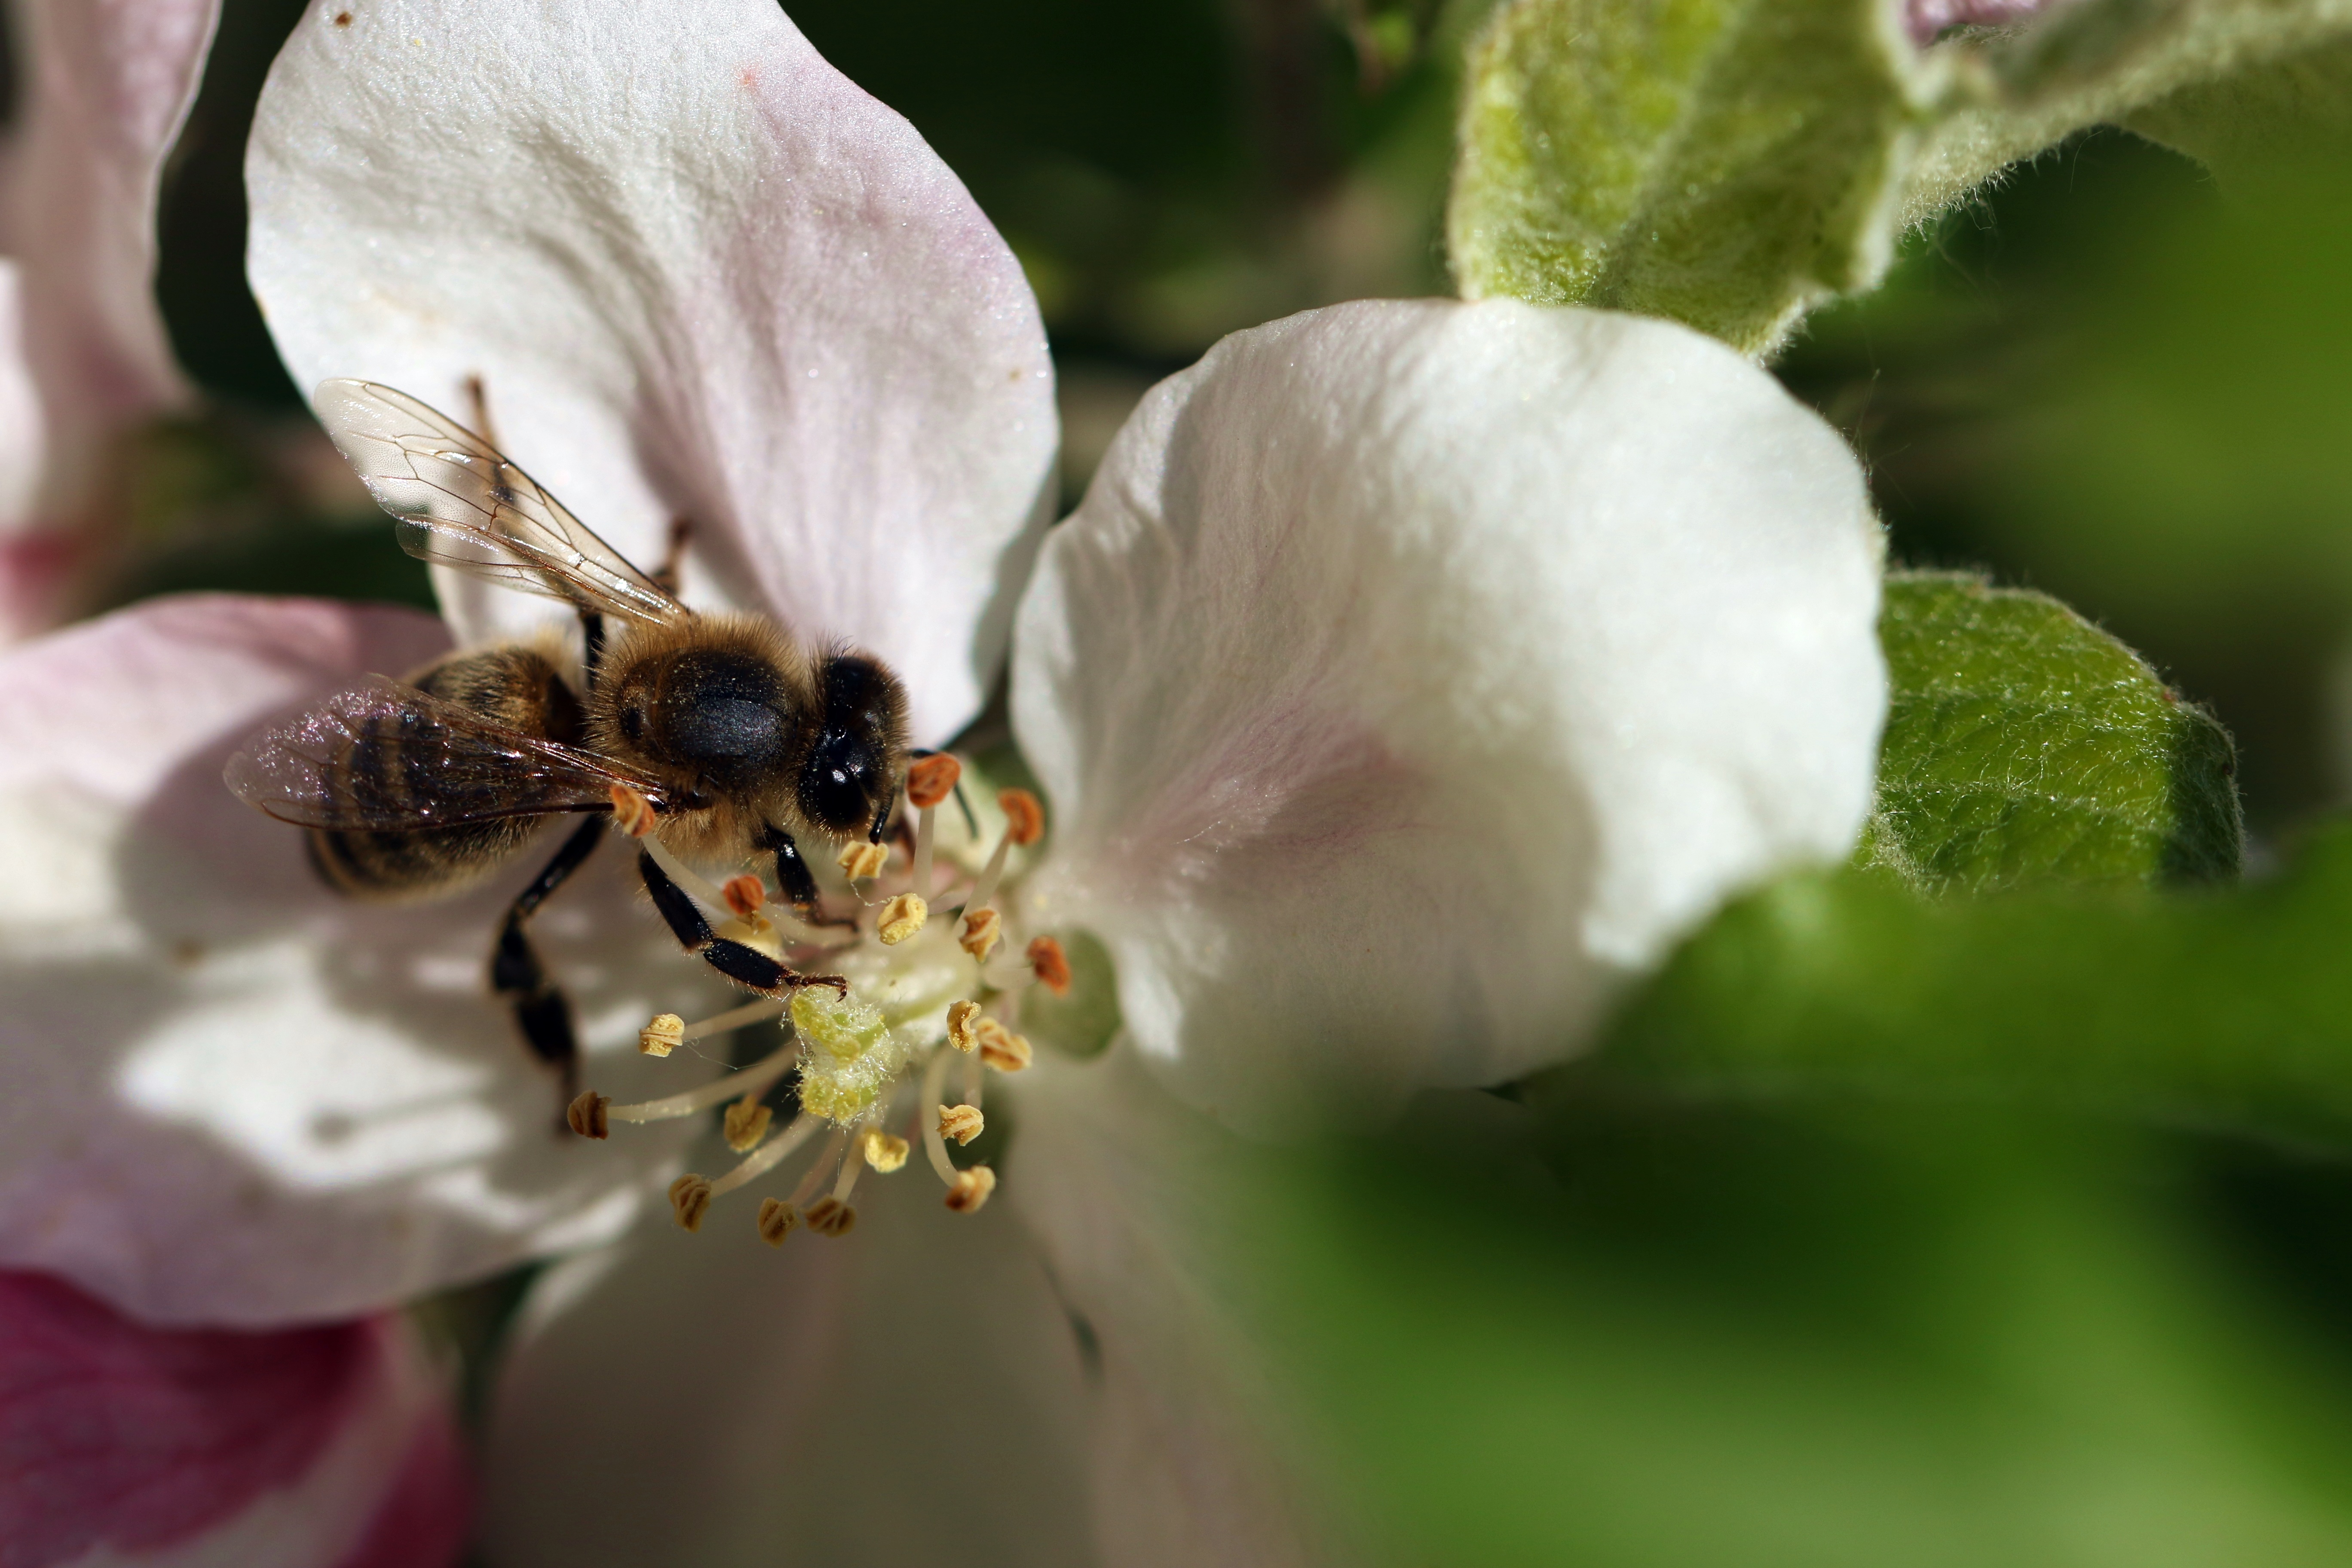
nature, blossom, plant, photography, flower, petal, pollen, pollination, spring, insect, macro, botany, garden, closeup, flora, fauna, invertebrate, wildflower, flowers, close up, sunny, wings, bee, flourishing, nectar, macro photography, the collection of, honey bee, the bees at work, pollination of flowers, jab onka, membrane winged insect